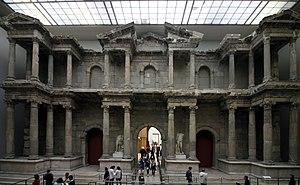
La porte du marché de Milet est un monument romain en marbre de l'ancienne cité grecque de Milet, en Asie Mineure, reconstitué et exposé au musée de Pergame, à Berlin. Le bâtiment a été construit à Milet au IIe siècle et détruit par des tremblements de terre, au Xe ou XIe siècle. Le site a été fouillé au début des années 1900 par les archéologues allemands Theodor Wiegand et Hubert Knackfuß. Seuls des fragments avaient survécu et la reconstitution impliquait un apport important de nouveaux matériaux, une pratique qui a suscité des critiques. La porte a été endommagée pendant la Seconde Guerre mondiale, puis restaurée dans les années 1950. D'autres travaux de restauration ont eu lieu de 2003 à 2008.